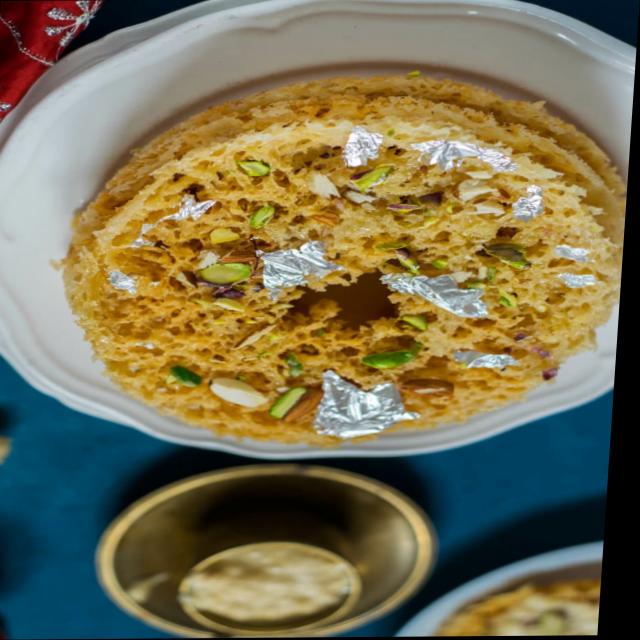
Dish: ghevar